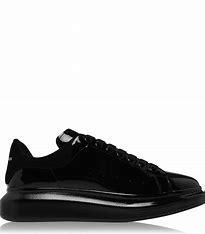
Brand: Alexander
Model: McQueen Alexander Mcqueen Oversized